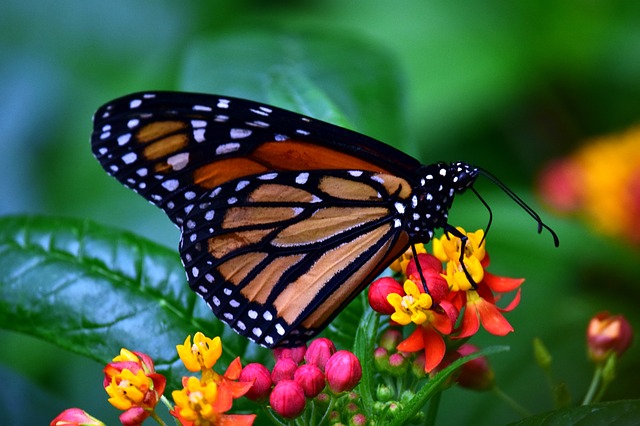
Label: farfalla